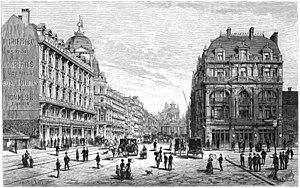
Le boulevard Anspach à Bruxelles en 1880.
Le boulevard Anspach est un boulevard central à Bruxelles entre la place de Brouckère et la place Fontainas. Il porte le nom d'un ancien bourgmestre de la ville de Bruxelles, Jules Anspach. Le Palais de la Bourse de Bruxelles se trouve sur le dit boulevard.